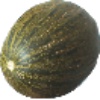
Label: melon_piel_de_sapo